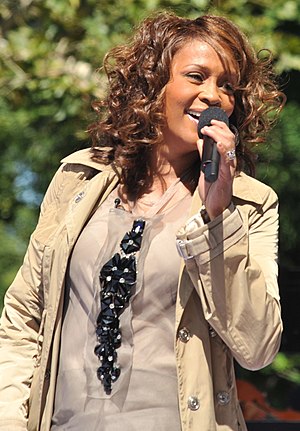
Whitney Houston
Whitney Houston  i tv-showet  Good Morning America (Central Park, New York City) 1. september  2009
Whitney Elizabeth Houston var en amerikansk pop- og R&B-sangerinde og skuespiller. Houston var også filmproducer, sangskriver og model.